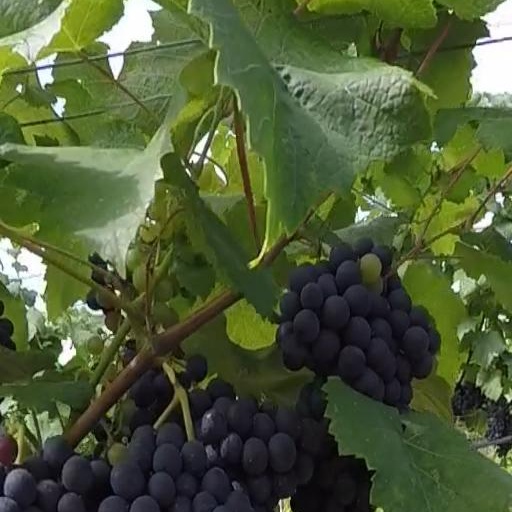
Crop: grape